Abdication of Edward VIII

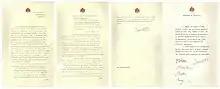
Abdication statement of Edward VIII

The second option had European precedents, including Edward's own great-grandfather, Duke Alexander of Württemberg, but it had no parallel in British constitutional history. The prime ministers of the five Dominions (Australia, Canada, New Zealand, South Africa, and the Irish Free State) were consulted, and the majority agreed that there was "no alternative to course (3)". William Lyon Mackenzie King (Prime Minister of Canada), Joseph Lyons (Prime Minister of Australia), and J. B. M. Hertzog (Prime Minister of South Africa) opposed options 1 and 2. Mackenzie King told Edward to do "what he believed in his own heart was right" and the Canadian government appealed to the King to put his duty before his feelings for Simpson. Governor General of Canada Lord Tweedsmuir told Buckingham Palace and Baldwin that Canadians held deep affection for the King, but also that Canadian public opinion would be outraged if Edward married a divorcée. Michael Joseph Savage (Prime Minister of New Zealand) rejected option 1 and thought that option 2 "might be possible ... if some solution along these lines were found to be practicable", but "would be guided by the decision of the Home government". In communications with the British government, Éamon de Valera (President of the Executive Council of the Irish Free State) remarked that as a Roman Catholic country, the Irish Free State did not recognise divorce. He supposed that if the British people would not accept Wallis Simpson then abdication was the only possible solution. On 24 November, Baldwin consulted the three leading opposition politicians in Britain: Leader of the Opposition Clement Attlee, Liberal leader Sir Archibald Sinclair, and Winston Churchill. Sinclair and Attlee agreed that options 1 and 2 were unacceptable, and Churchill pledged to support the government.